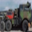
Label: truck